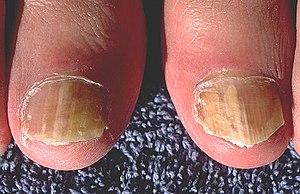
Les champignons sont des eucaryotes pluricellulaires ou unicellulaires. Le terme « champignon » est devenu ambigu car il désigne un taxon obsolète. Ce terme englobe à la fois les Fungi, les oomycètes, les chytridiomycètes et les mycétozoaires. Leurs cellules, pourvues d'une paroi chitineuse ou cellulosique, sont immobiles et se nourrissent par l’absorption des molécules organiques directement dans le milieu. La cellule ou les cellules sont dépourvues de chlorophylles et/ou de plastes car ces organismes sont hétérotrophes vis-à-vis du carbone. Leur appareil végétatif est un thalle : ce sont donc des thallophytes. L'étude de ces champignons, la mycologie, est pratiquée par des mycologues.
Trichophyton rubrum est un champignon filamenteux microscopique rattaché aux Ascomycota. Il n'a pas de forme sexuée connue. Il a une affinité marquée pour la kératine.
L'onychomycose, aussi appelée mycose des ongles ou mycose unguéale, est une infection des ongles. Une mycose de l'ongle peut être due à plusieurs espèces de champignons microscopiques ; le plus souvent ce sont des dermatophytes, puis des levures du genre Candida et plus rarement encore des moisissures. Les ongles les plus touchés sont ceux des pieds, et notamment celui du gros orteil. La transmission des dermatophytes semble souvent interhumaine. En 2014 en France les onychomycoses sont environ 30 % des mycoses superficielles présentées aux dermatologues, et près de 50 % des causes de pathologies de l'ongle.